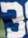
Number: 3